Mogadishu

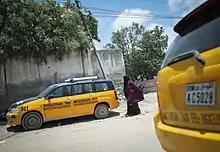
Mogadishu taxis

The Somali National University (SNU) was established in the 1950s, during the trusteeship period. In 1973, its programmes and facilities were expanded. The SNU developed over the next 20 years into an expansive institution of higher learning, with 13 departments, 700 staff and over 15,000 students. On 14 November 2013, the Cabinet unanimously approved a federal government plan to reopen the Somali National University, which had been closed down in the early 1990s. The refurbishing initiative cost US$3.6 million, and was completed in August 2014.